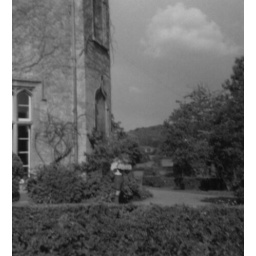
R. Davidson near study window with bird